Forest Park Carousel

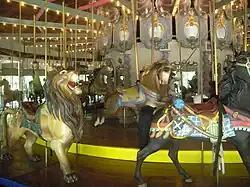
Forest Park Carousel, July 2012

The Forest Park Carousel is a historic carousel at Forest Park in the borough of Queens, New York City, United States. The carousel, one of two known surviving carousels built by Daniel Carl Muller, was built circa 1903 and contains 52 figures and its original band organ. Originally located in Dracut, Massachusetts, the carousel was relocated to Forest Park in 1972, replacing an earlier carousel on the site. The ride, operated by NY Carousel since 2012, is part of a seasonal amusement center called Forest Park Carousel Amusement Village. The Forest Park Carousel was listed on the National Register of Historic Places in 2004 and has been a New York City designated landmark since 2013.